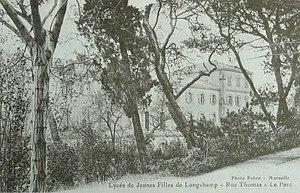
Vue panoramique N&amp
Initialement construit pour accueillir les sœurs du Sacré-Cœur, le futur collège Longchamp, situé au 23, rue Jean-de-Bernardy, à Marseille, est devenu en 1906 un lycée de jeunes filles, à la suite de la suppression de l'enseignement confessionnel.